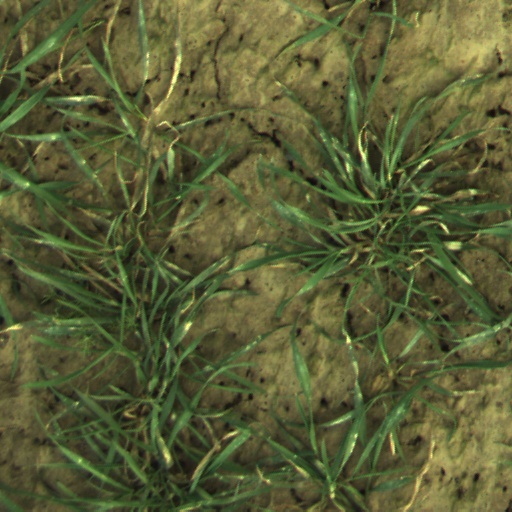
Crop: wheat